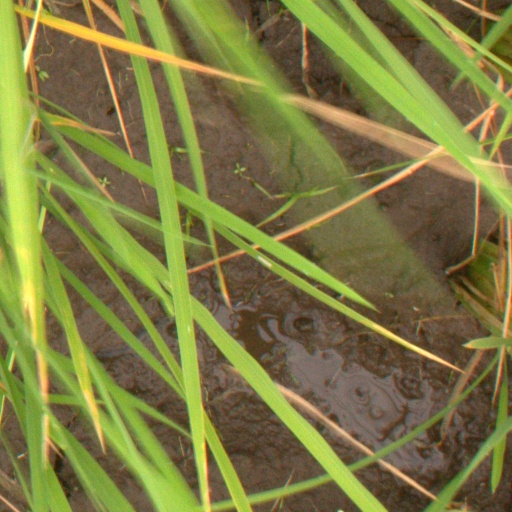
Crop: rice